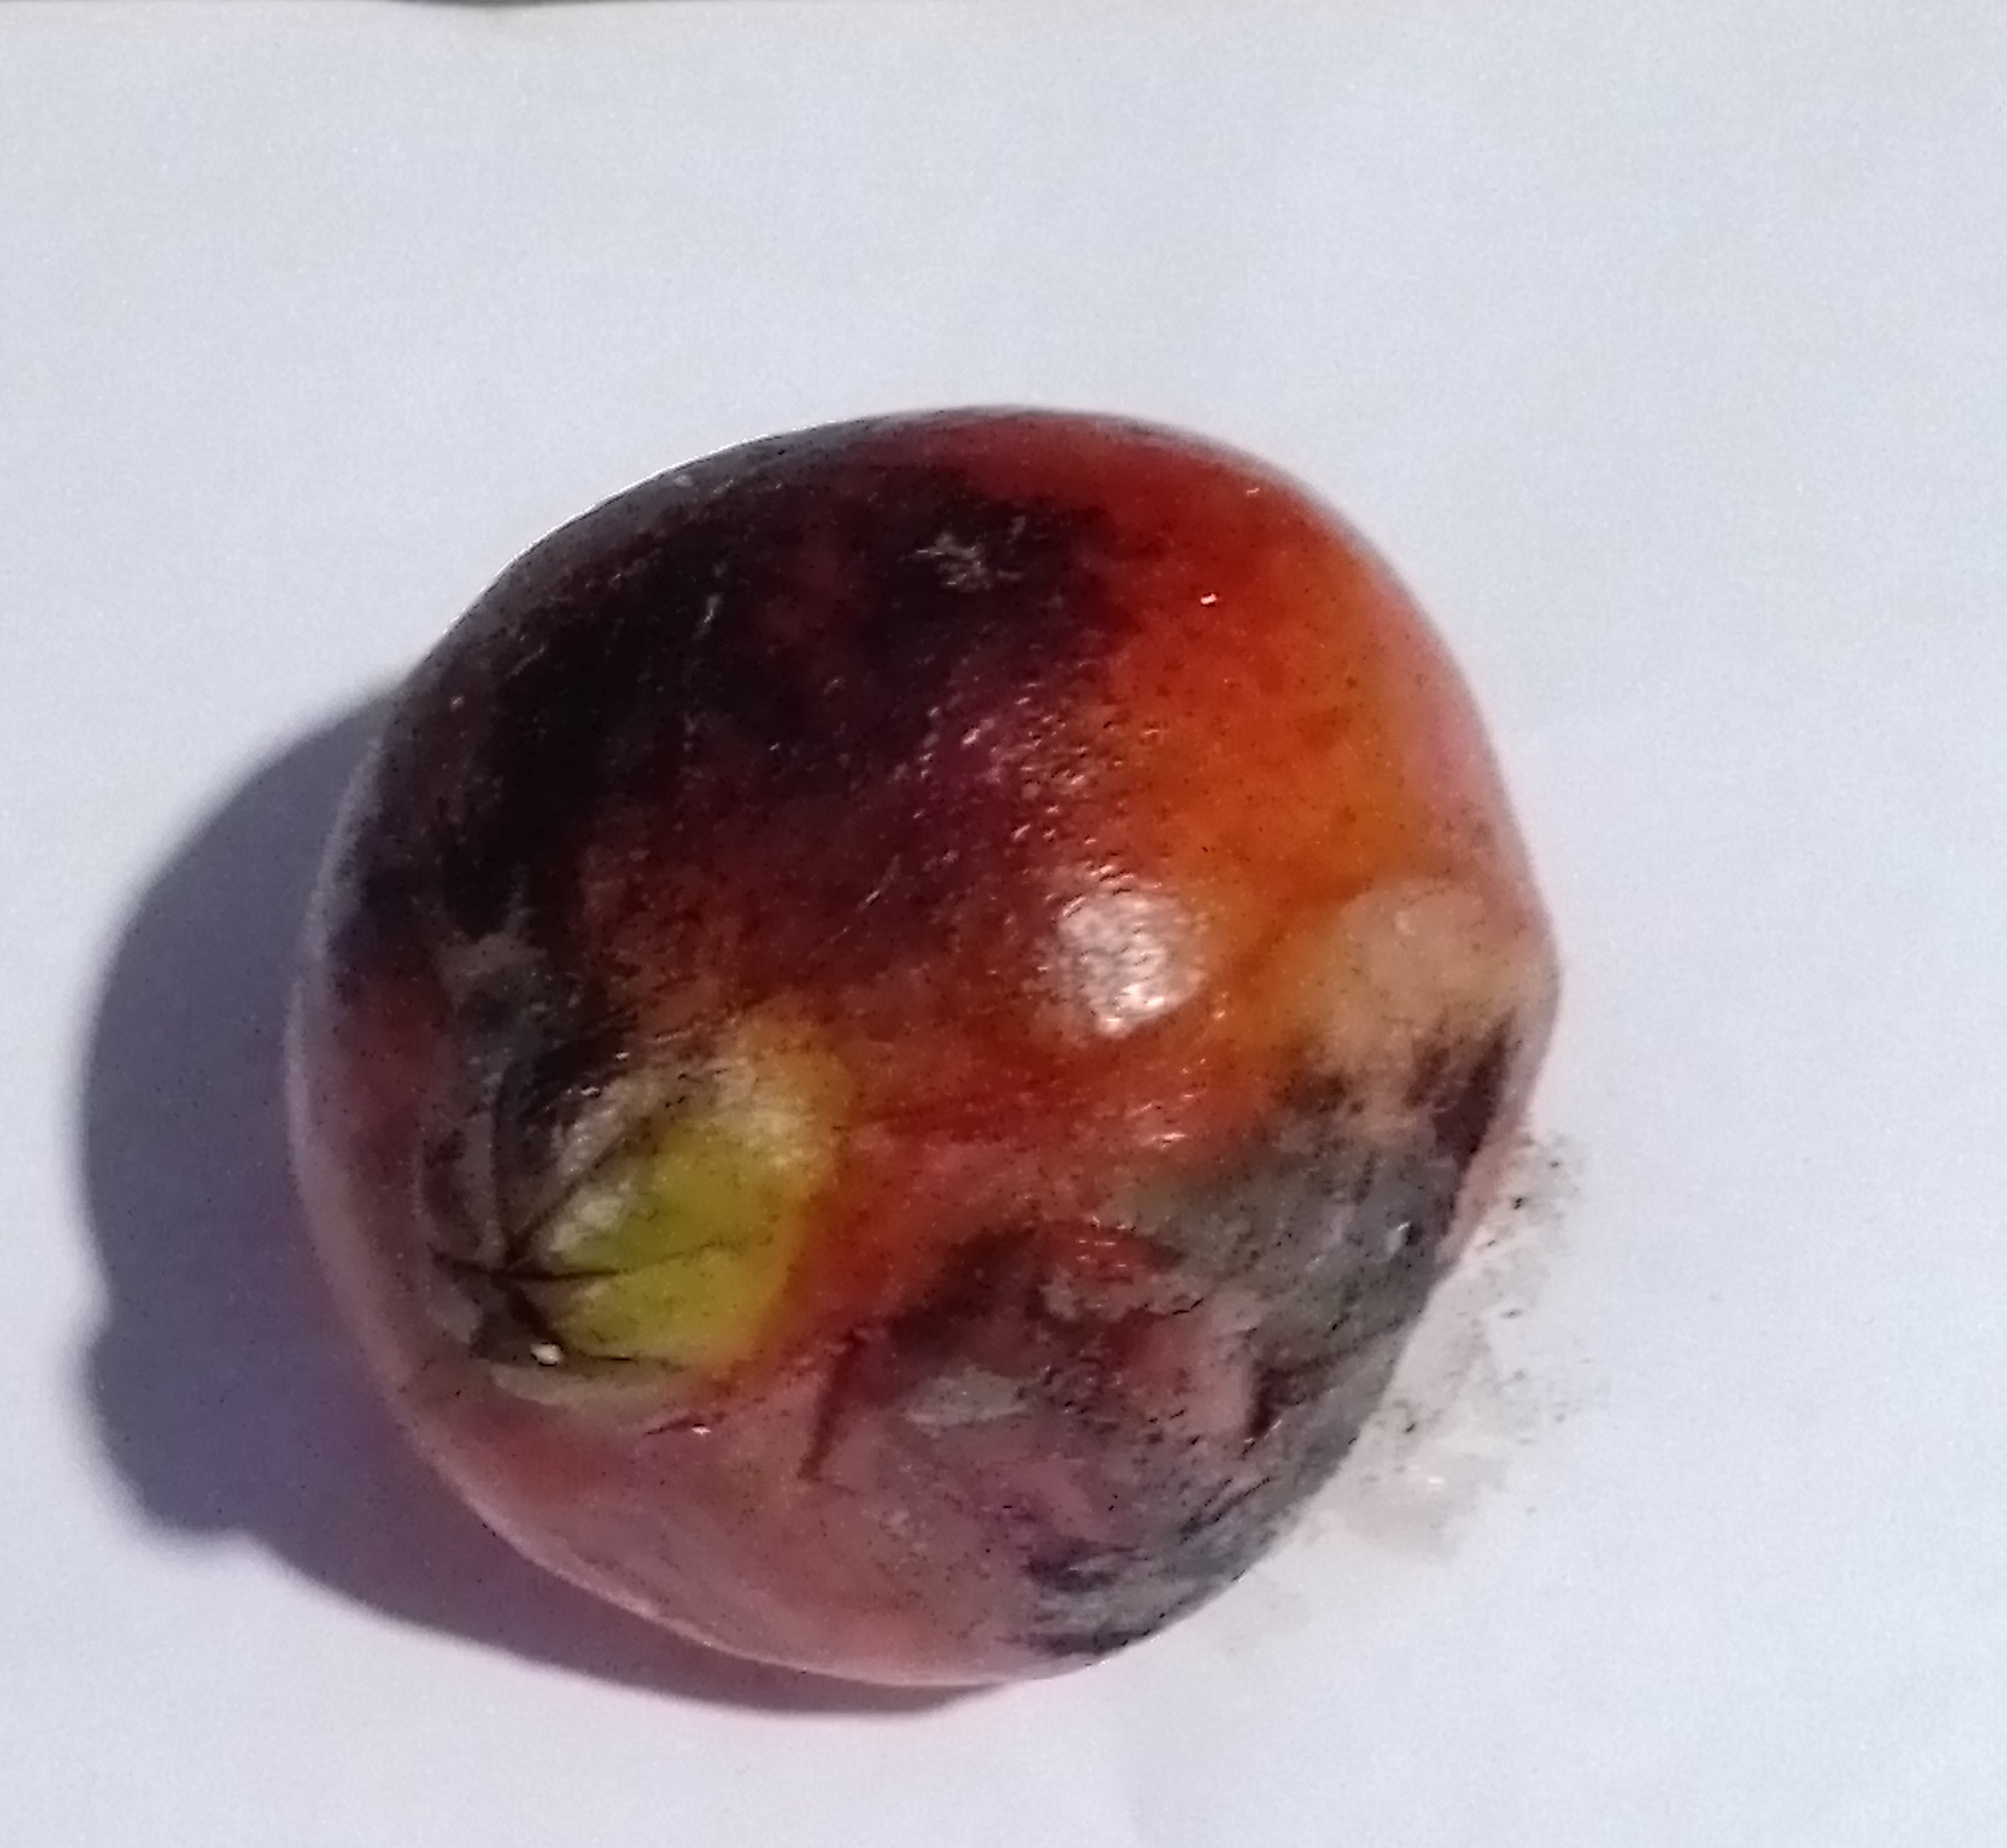
Fruit: pomegranate
Condition: rotten